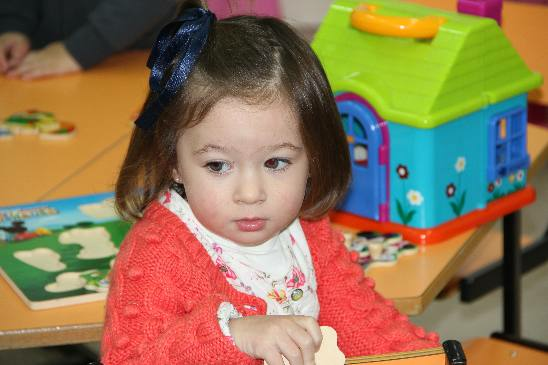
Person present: Yes